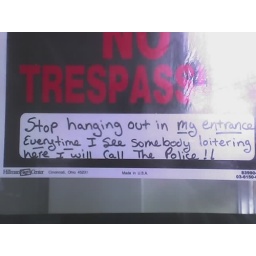
In the door way of the Wards building in downtown Olympia